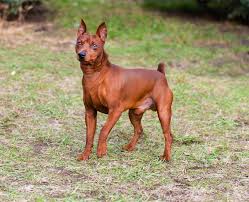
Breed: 561-n000127-miniature_pinscher